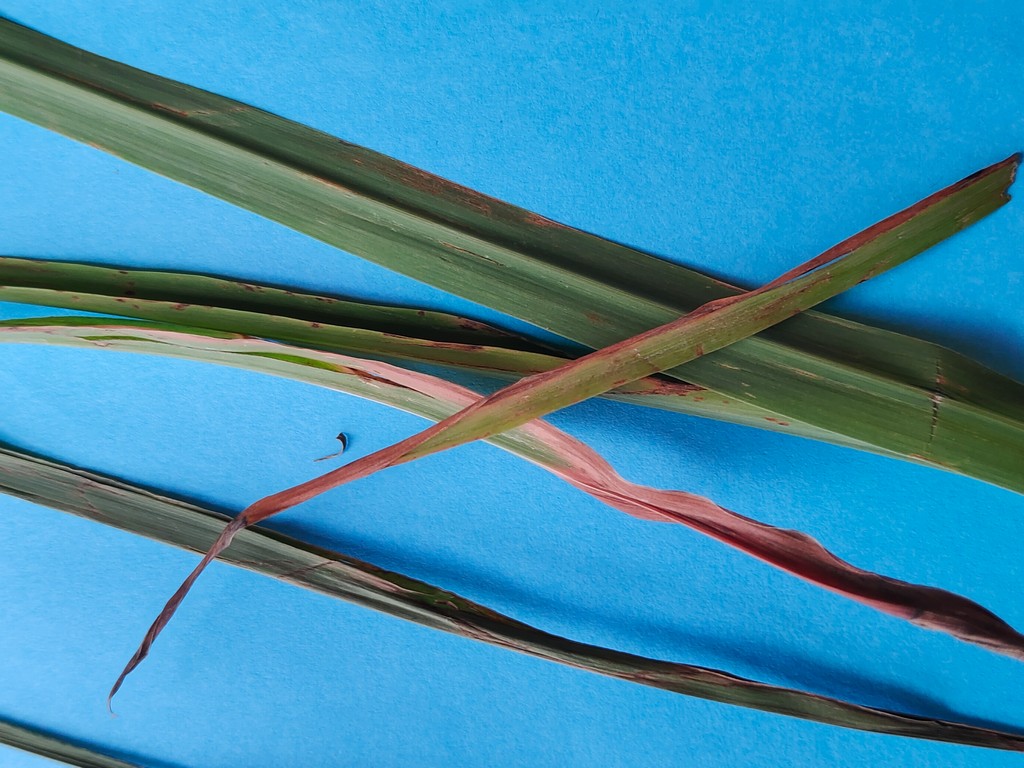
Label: Unhealthy